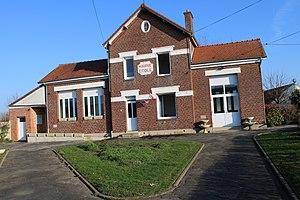
La mairie
Campagne est une commune française située dans le département de l'Oise en région Hauts-de-France.